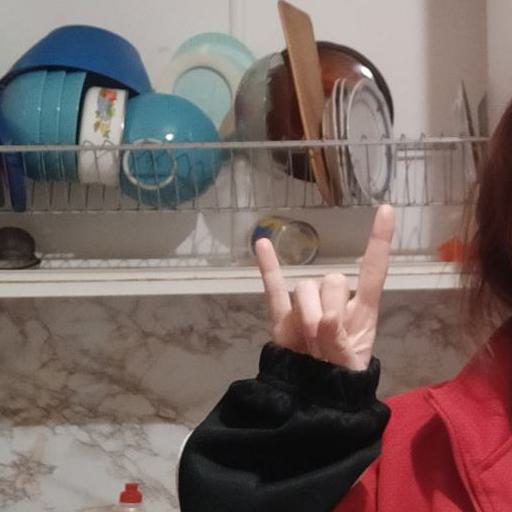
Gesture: rock